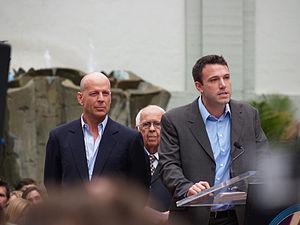
Walter Bruce Willison, dit Bruce Willis, est un acteur et producteur de cinéma américain né le 19 mars 1955 à Idar-Oberstein.